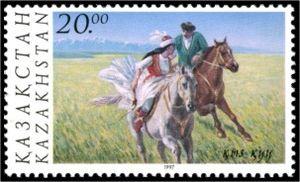
Au Kazakhstan, le cheval a une importance culturelle de premier plan. La longue tradition nomade des peuples du Kazakhstan a fait du cheval un aspect majeur de la culture du pays. Il y est utilisé dans de nombreux sports équestres, et a également un aspect mystique. La cuisine kazakhe, issue de l'environnement nomade dont le cheval est un élément incontournable, utilise sa viande et son lait.